Issue of Edward III of England

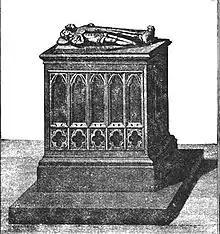
Monument and effigies of William of Windsor and of his sister Blanche, who both died as infants; Westminster Abbey

Thomas of Woodstock, 1st Duke of Gloucester (7 January 13558/9 September 1397), eighth son. He was one of the Lords Appellant influential under Richard II, was murdered or executed for treason, likely by the order of Richard II; his eventual heir was his daughter Anne, who married into the Stafford family, whose heirs became the Dukes of Buckingham. Henry Stafford, 2nd Duke of Buckingham, descended on his father's side from Thomas of Woodstock, and on his mother's side from John Beaufort.